Wellington Mounted Rifles Regiment

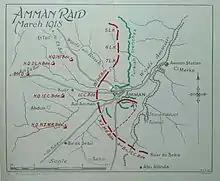
Amman Raid, March 1918

That evening, 18 February, the regiment moved out, but before long the width of the track forced them to dismount and lead their horses by hand in single file. At 22:30 the head of the column came under fire from Turkish cavalry. They forced the Turks to withdraw, and later surrounded and captured several prisoners, one being Ali Salem a well-known Turkish spy. Continuing at 06:00 they captured their first objective two miles to the east of Mar Saba. Spreading out to capture any retreating Turkish forces, they advanced north, under fire, and at 10:40 joined up with the 60th Division. Mounted patrols were then sent out, one of which located a strong Turkish position. Located on the "Ancient Road" to Hill 306 and on to Hill 288, the Turkish positions were supported by five artillery pieces at Neba Musa.